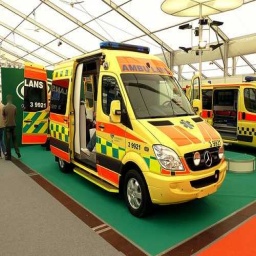
Label: ambulance